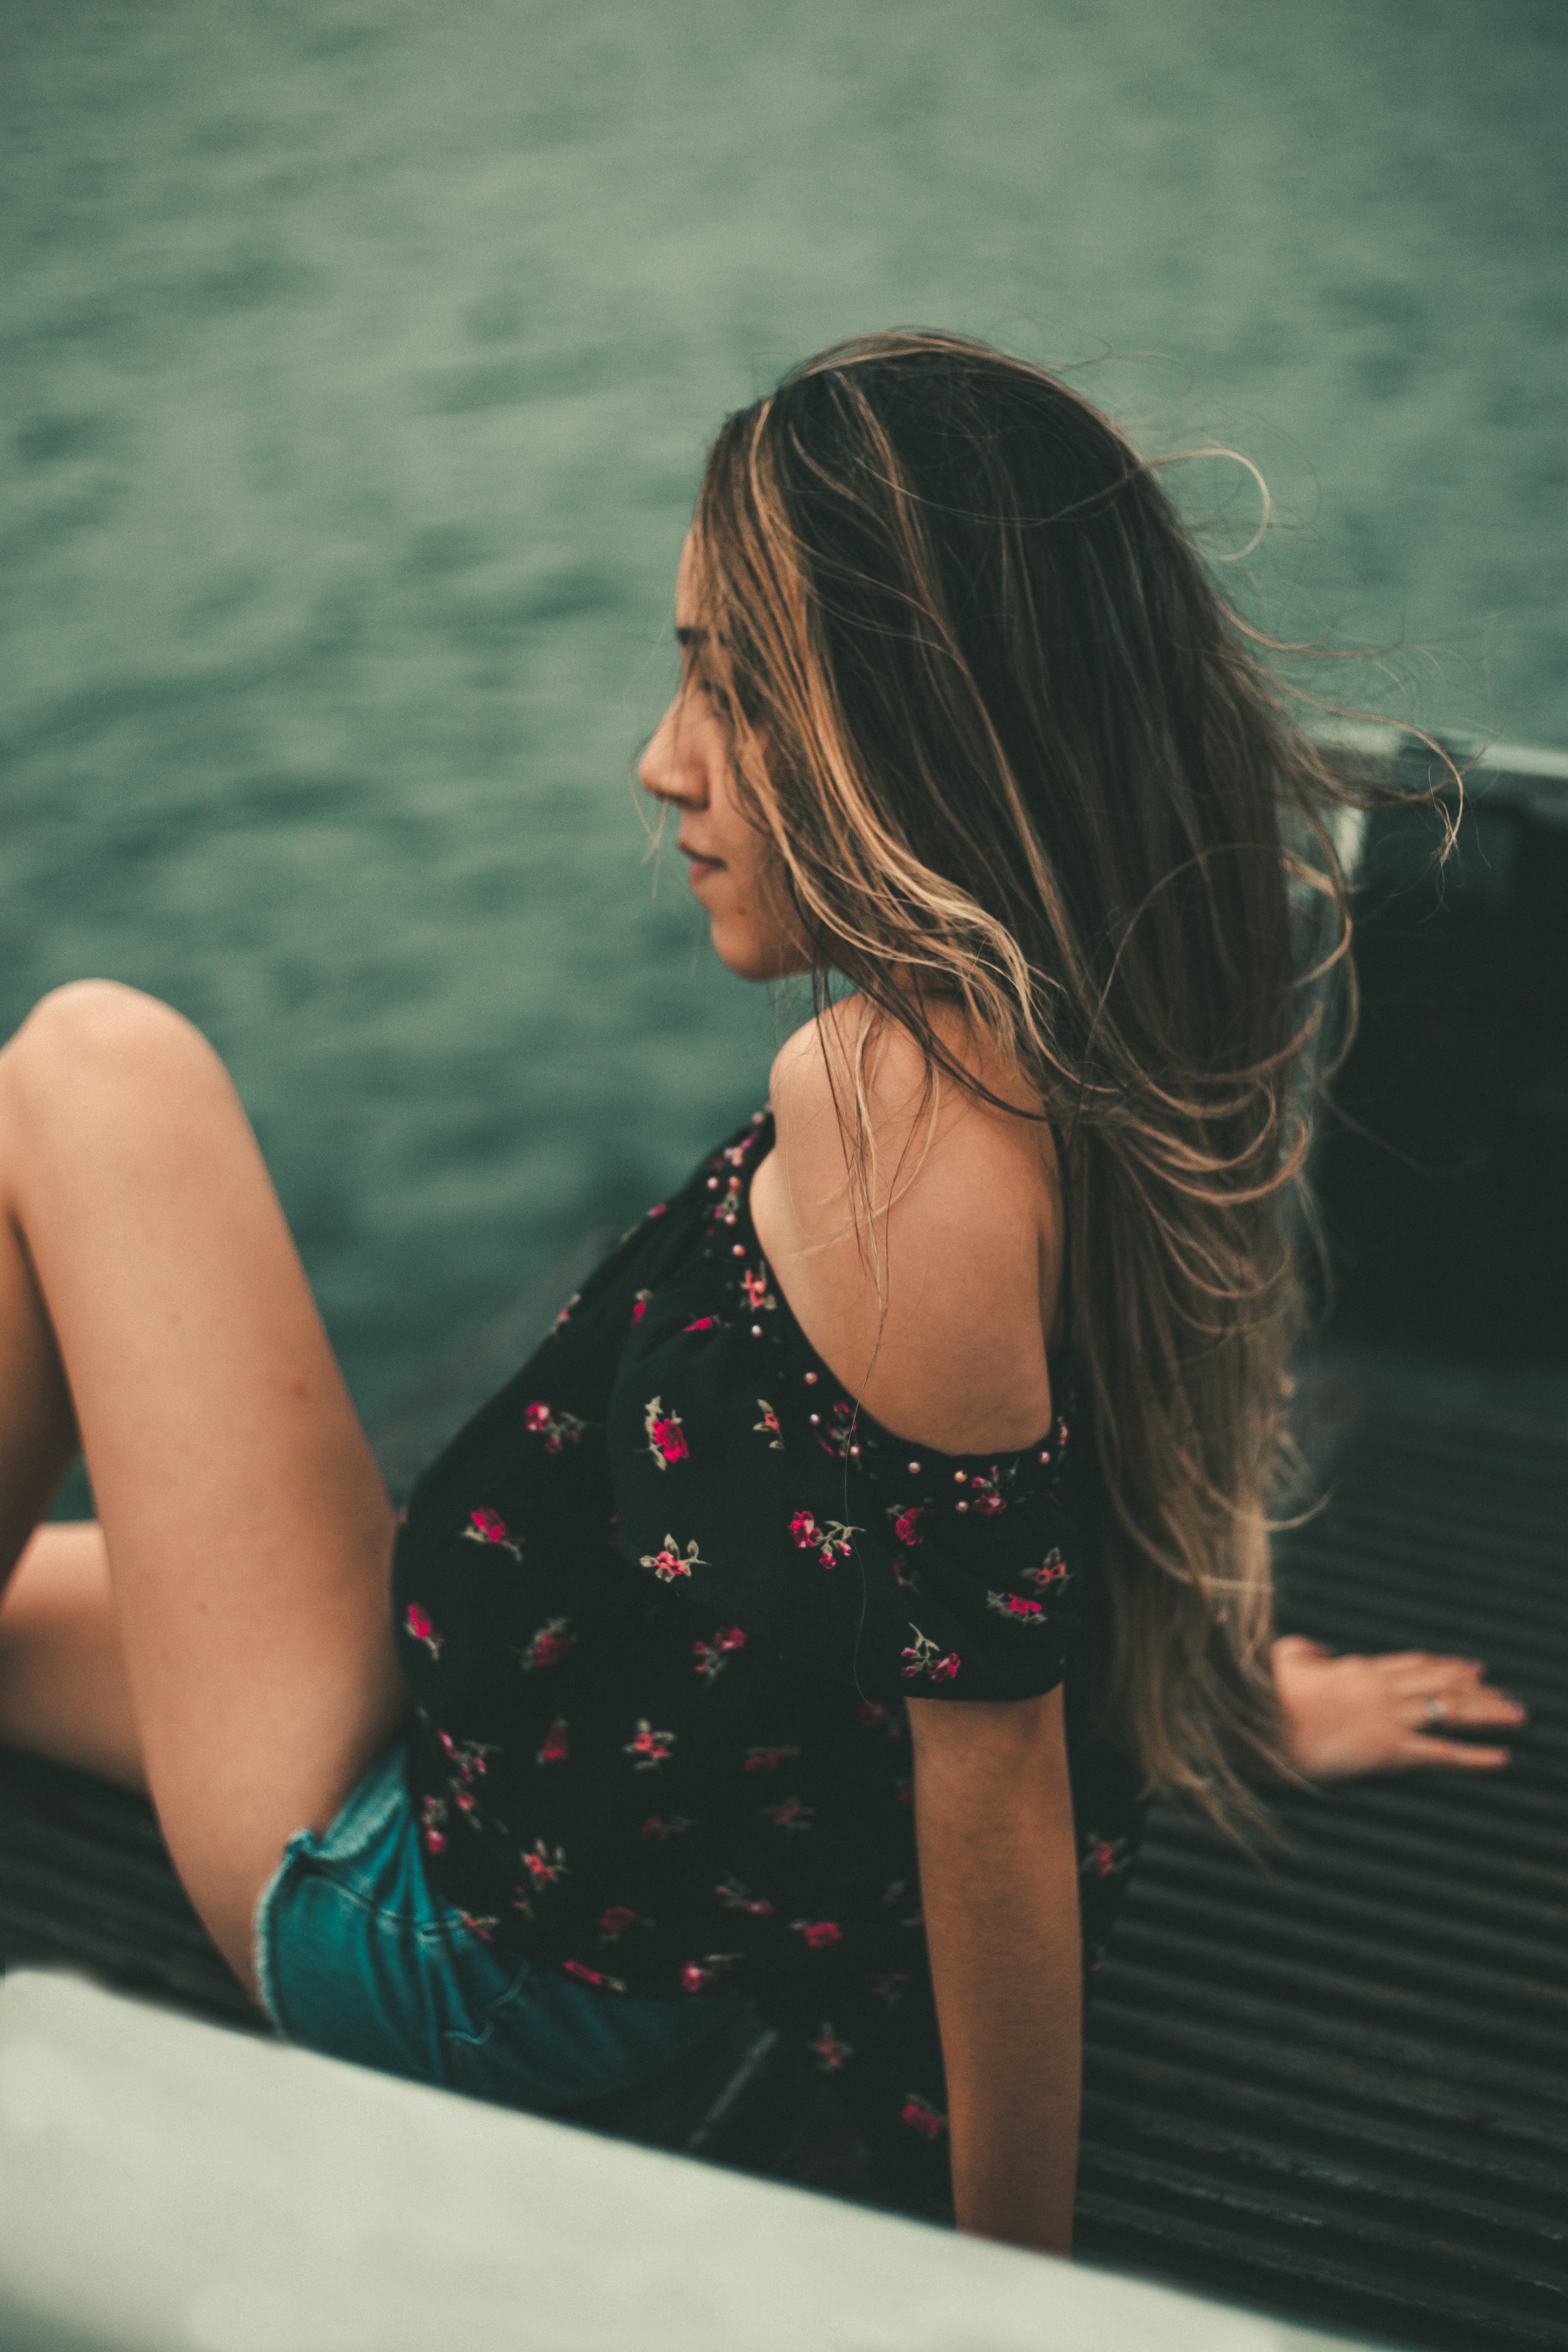
hair, water, lady, shoulder, beauty, long hair, skin, hairstyle, summer, sitting, vacation, human leg, blond, brown hair, arm, lip, joint, leg, smile, sea, photography, photo shoot, leisure, black hair, dress, model, elbow